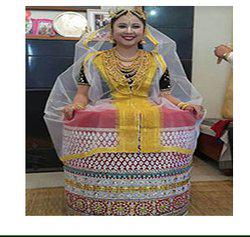
Dance form: manipuri